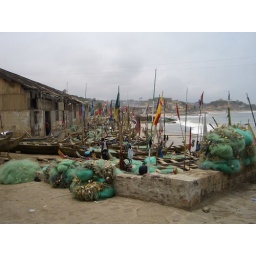
fishing village near dock of cape coast castle